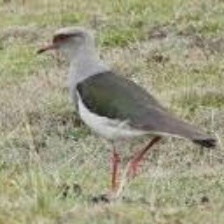
Species: ANDEAN LAPWING
Scientific name: VANELLUS RESPLENDENS